Alejandro Meleán

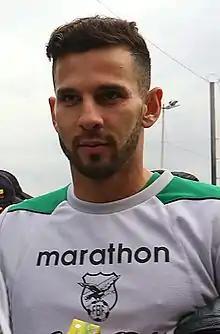

Alejandro Meleán Villarroel (born June 16, 1987) is an American-born Bolivian professional football player who currently plays for Guabirá in the Bolivian Liga de Fútbol Profesional Boliviano.